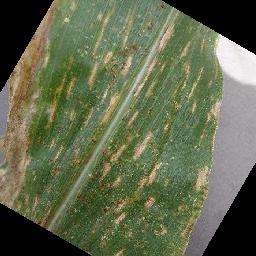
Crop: corn
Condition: (maize)_cercospora_spot_gray_spot